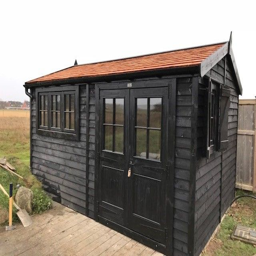
person delivered and installed to island